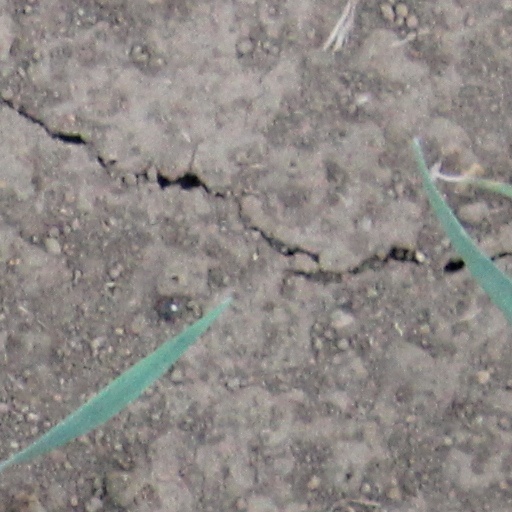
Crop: wheat